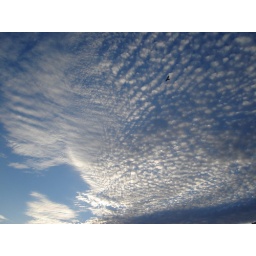
Free as a bird in the sky